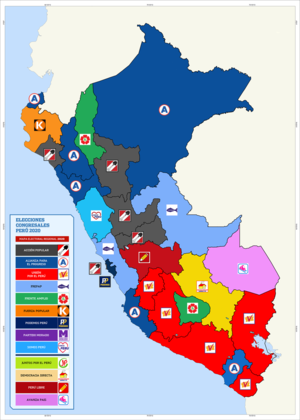
Les élections législatives péruviennes de 2020 ont lieu de manière anticipée le 26 janvier 2020 afin d'élire les 130 députés du Congrès de la République du Pérou pour la période 2020-2021.